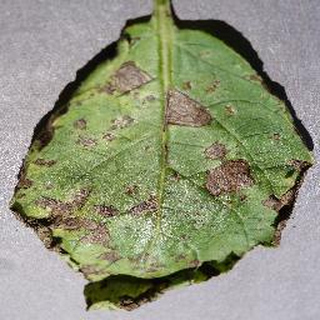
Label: potato_early_blight